2020 Pacific League Climax Series

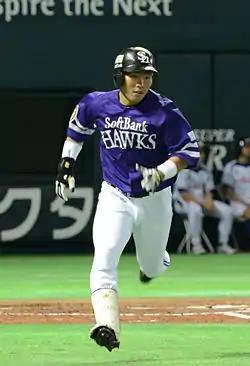
Akira Nakamura hit two two-run home runs in Game 2.

In the first inning of Game 2, the Marines quickly took the lead when Hawks starter Nao Higashihama allowed three runs. Yasuda hit a two-run double and then went on to score on a groundball from Shuhei Fukuda. The next inning, Akira Nakamura cut Lotte's lead to one run when he hit a two-run home run off of Marines starter Wei-Yin Chen. Nakamura then gave SoftBank the lead with a second two-run home run in the fourth inning. On Chen's next pitch, Nobuhiro Matsuda hit a solo home run, prompting the pitcher to be removed from the game.